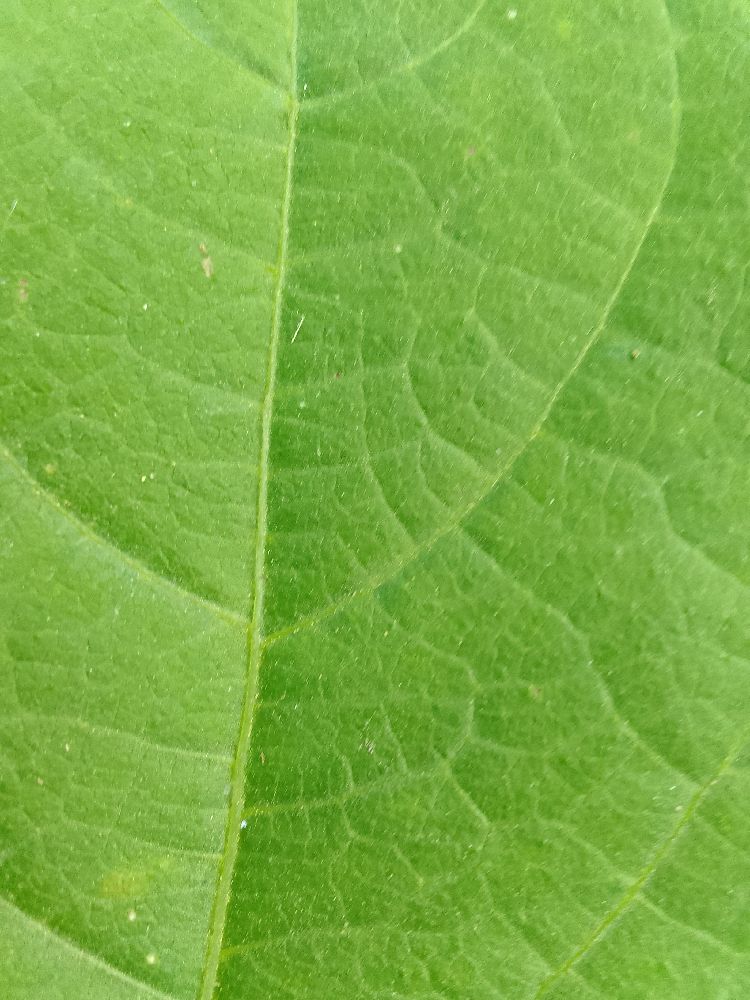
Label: healthy